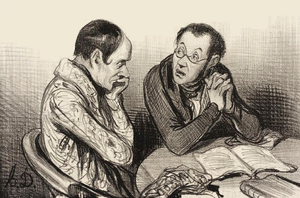
Honoré Daumier Auteurs dramatiques
Xavier Forneret, surnommé « l'Homme noir, blanc de visage », né à Beaune le 16 août 1809 et mort dans la même ville le 7 juillet 1884, est un écrivain, dramaturge et poète français.